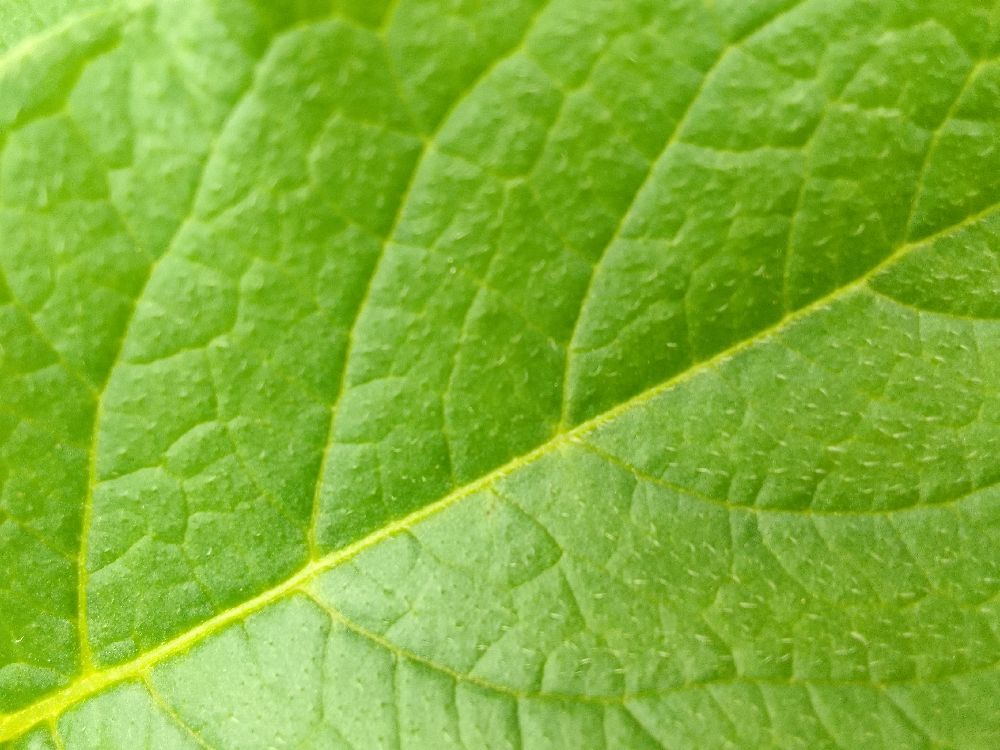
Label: Healthy